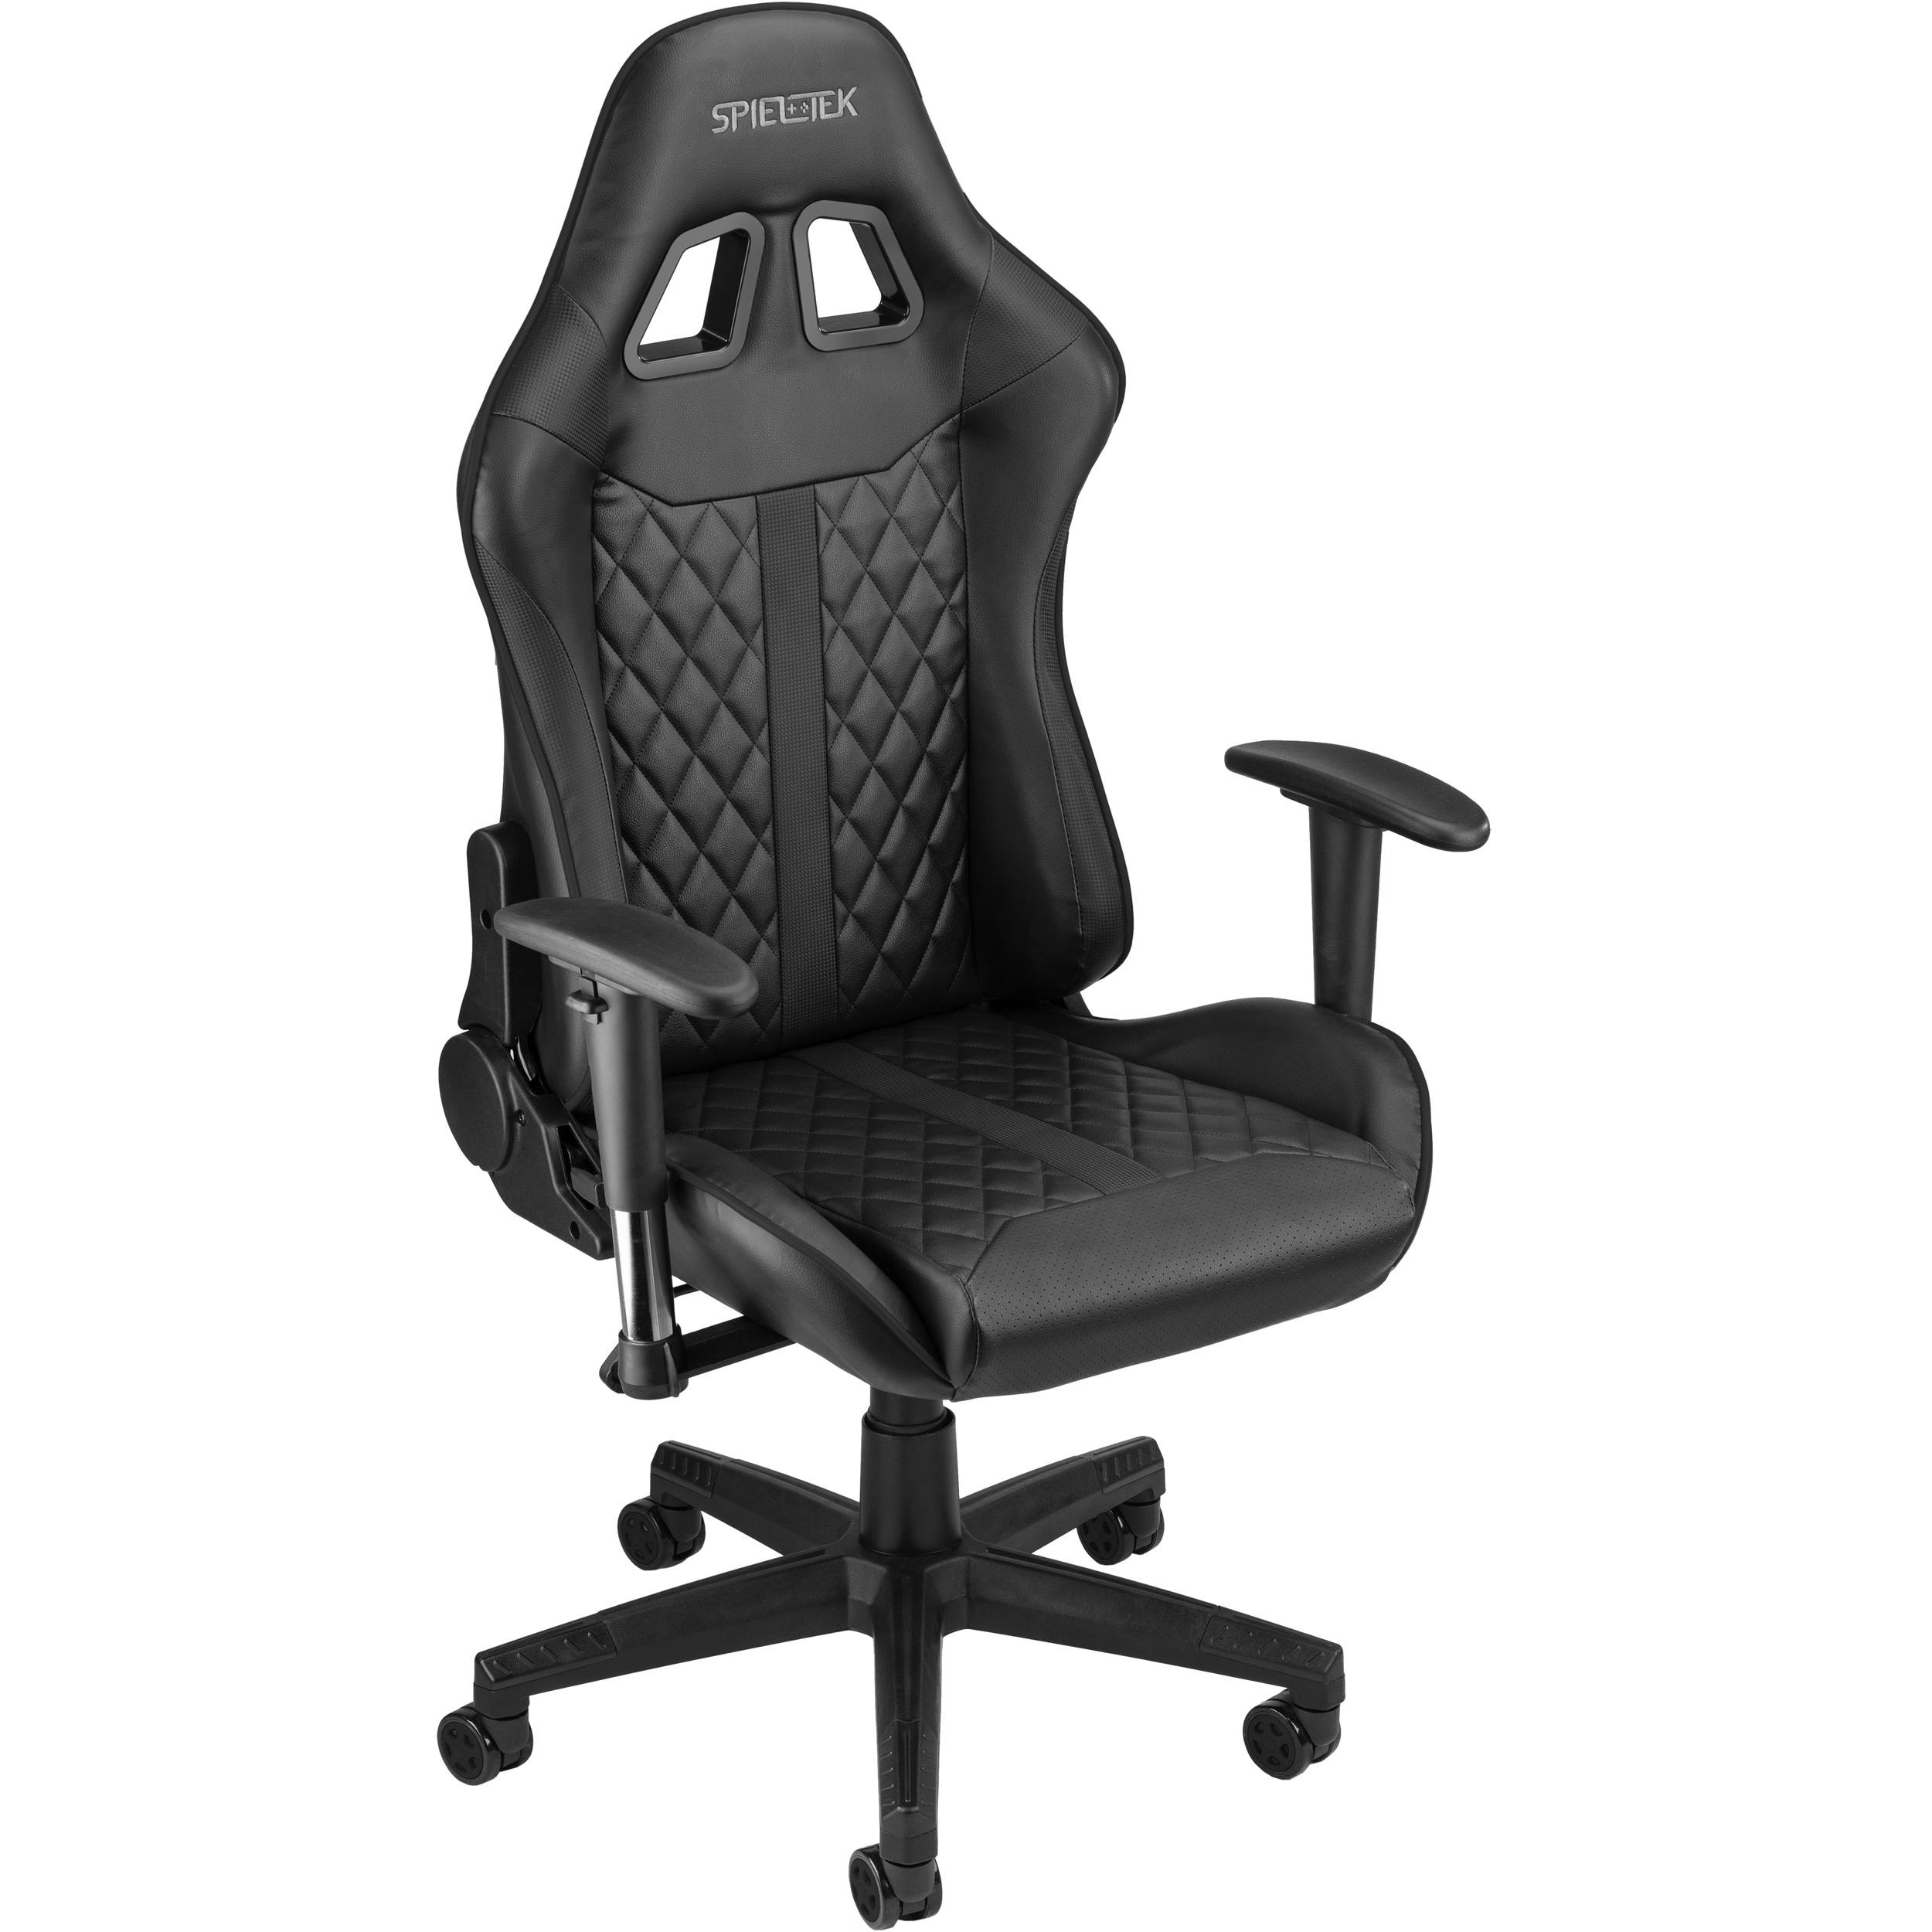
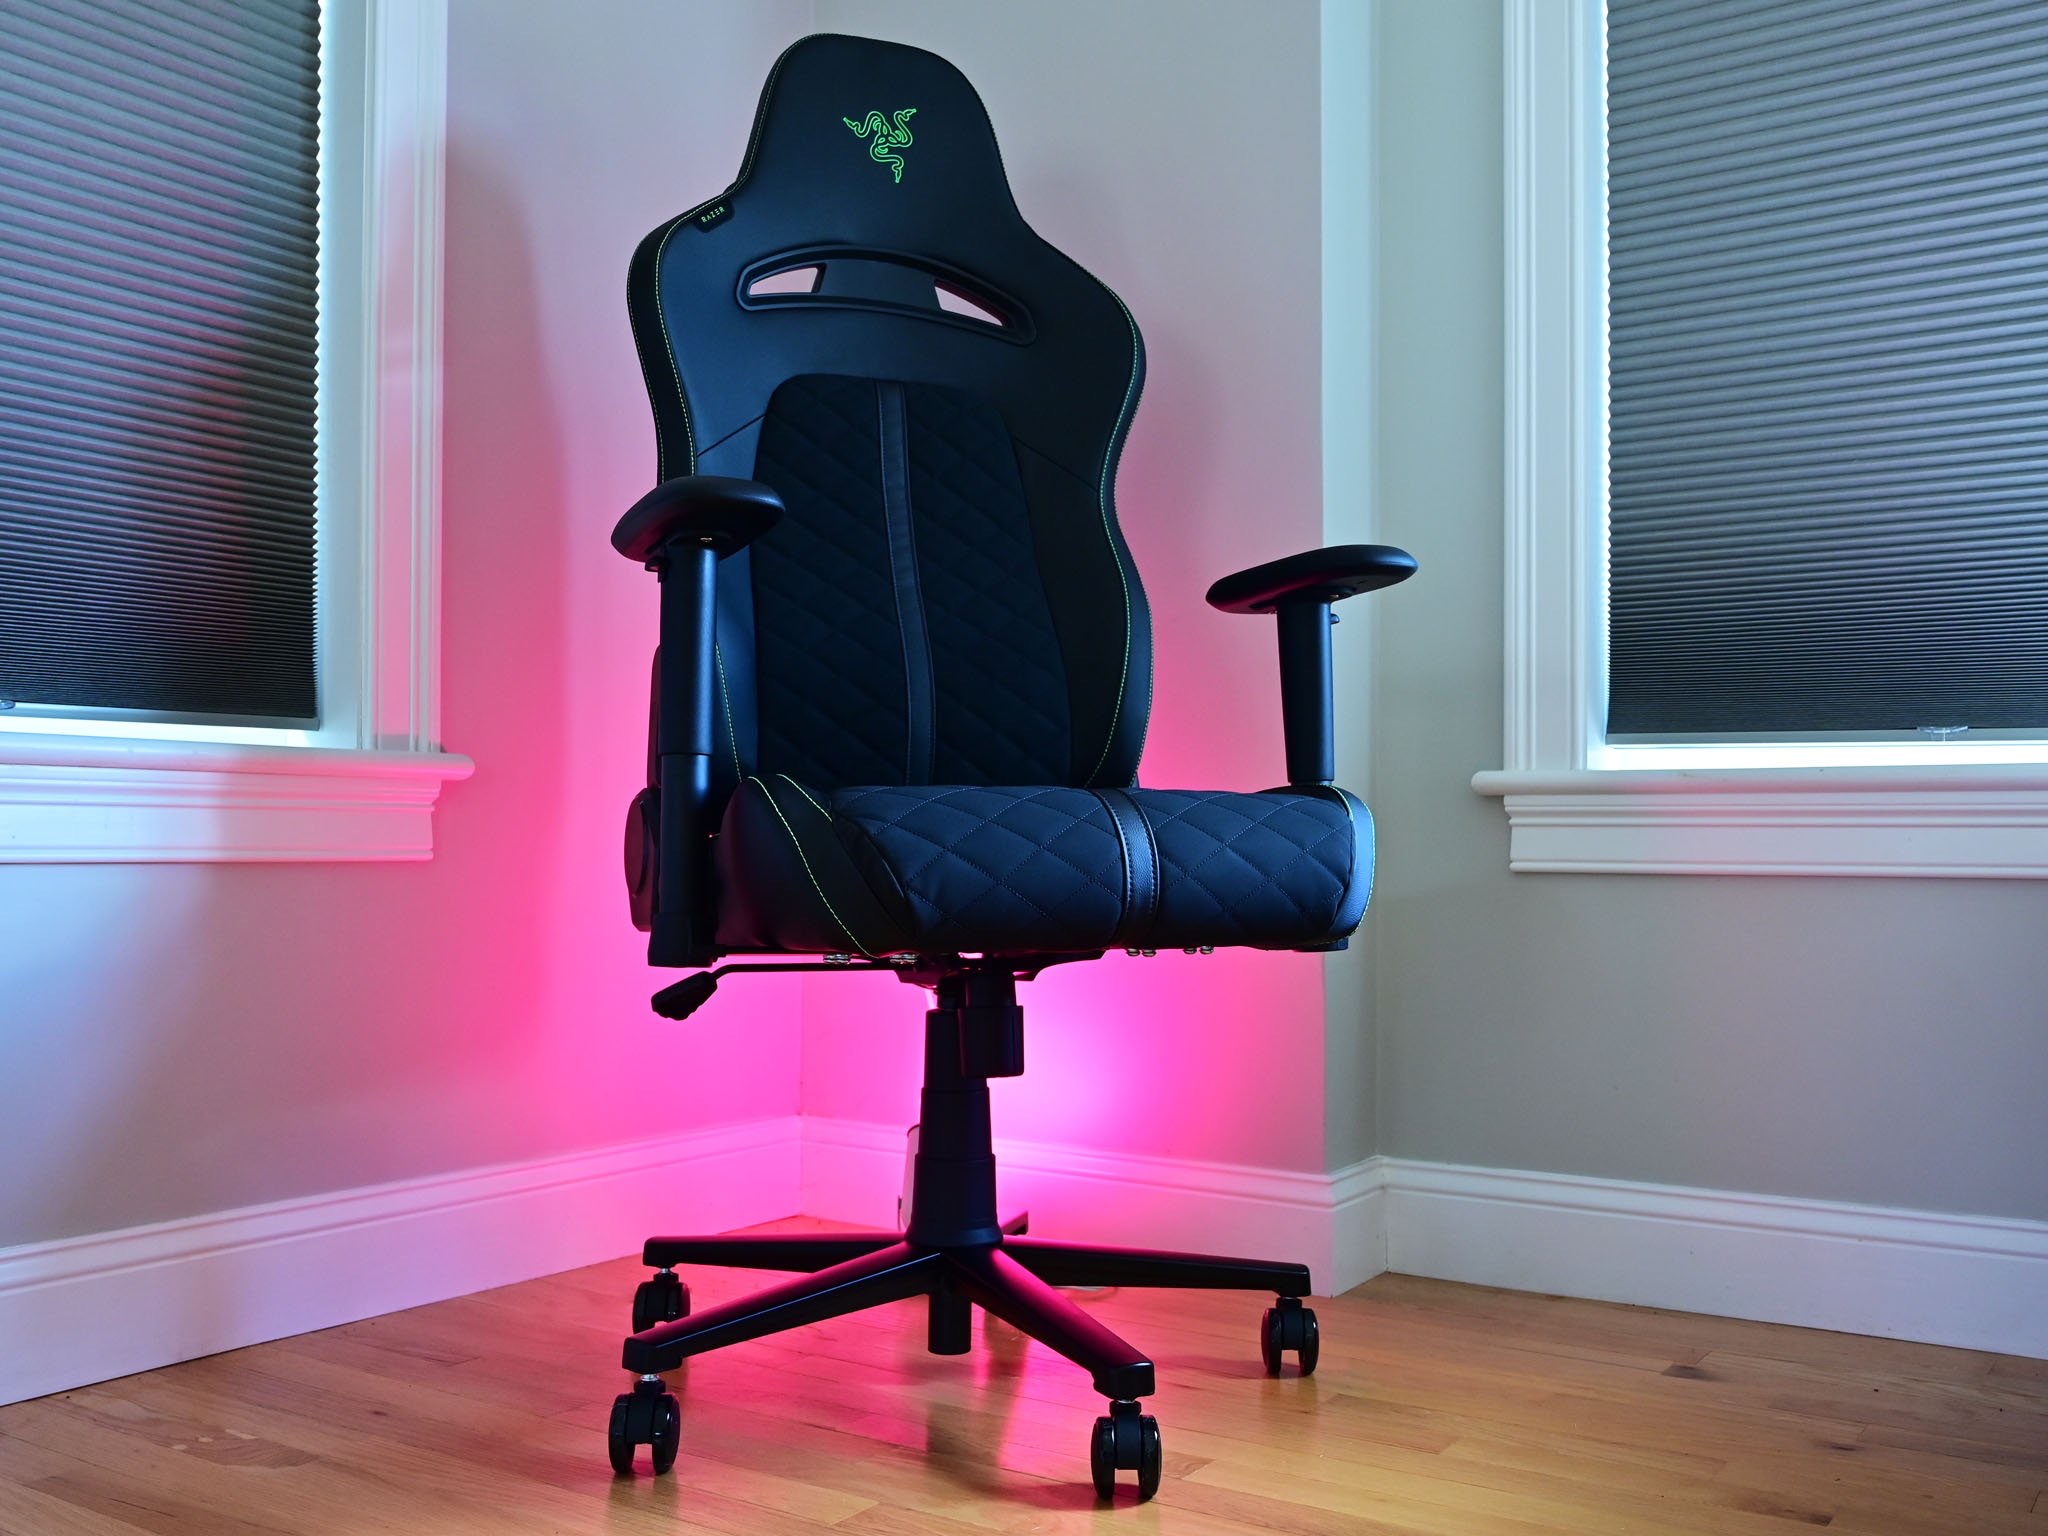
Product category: items_chair
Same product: no